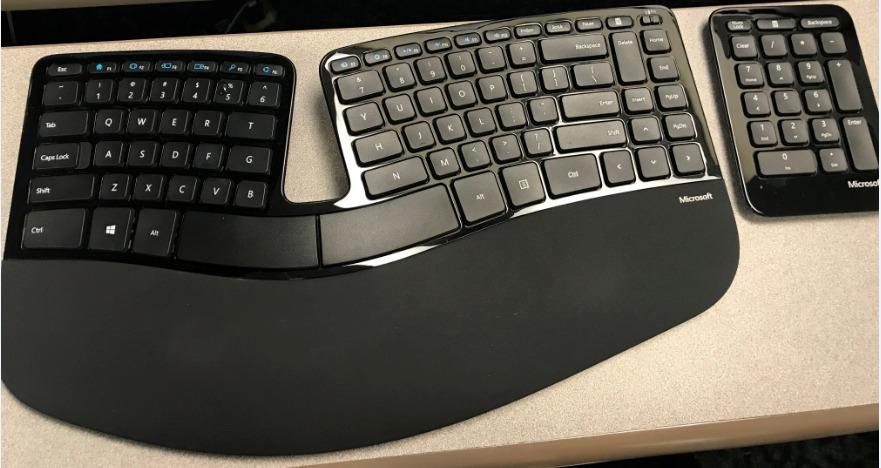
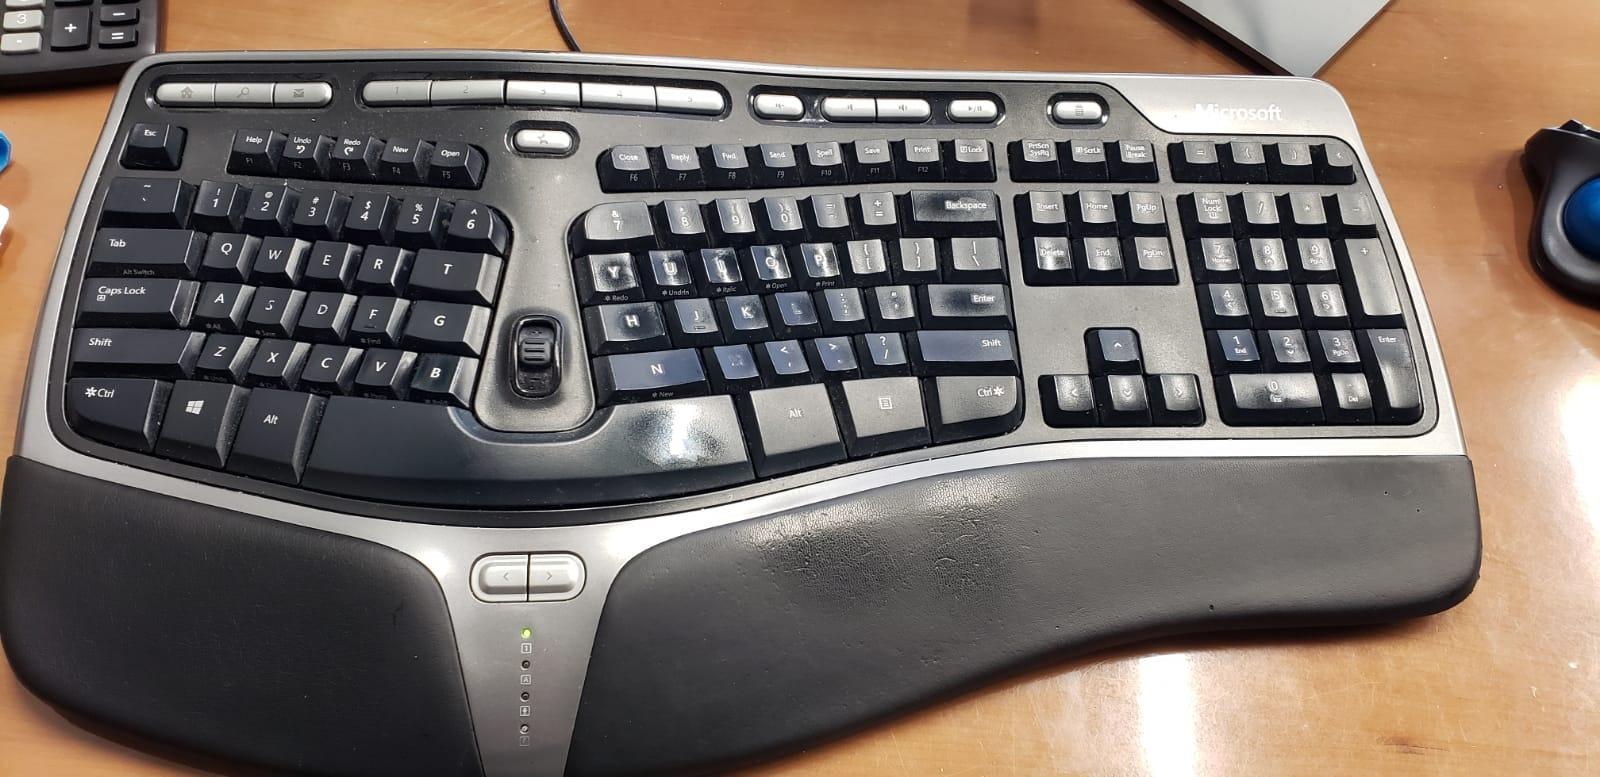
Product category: keyboard
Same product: no